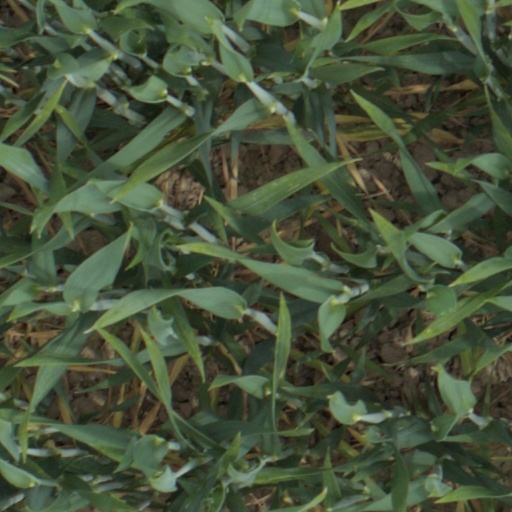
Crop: wheat